List of birds of New England

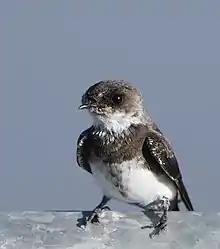
Bank swallow

The family Hirundinidae is adapted to aerial feeding. They have a slender streamlined body, long pointed wings, and a short bill with a wide gape. The feet are adapted to perching rather than walking, and the front toes are partially joined at the base.